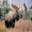
Label: deer